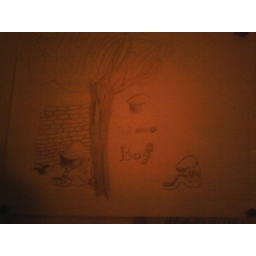
Emo boy under tree